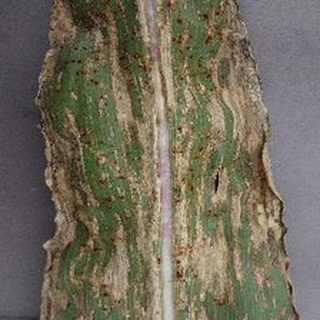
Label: corn_gray_leaf_spot